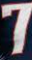
Number: 7